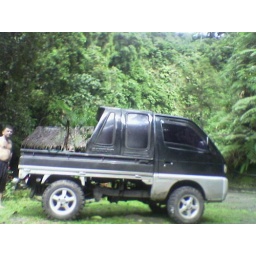
machine in the middle of the forest